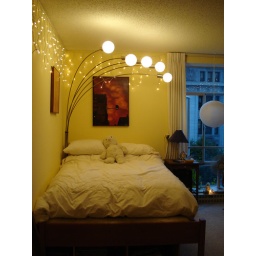
This lamp was in the laundry room with a FREE sign on it. SCORE.